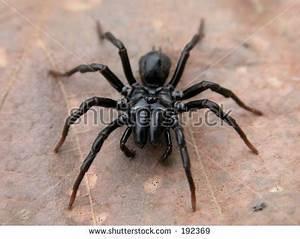
spider